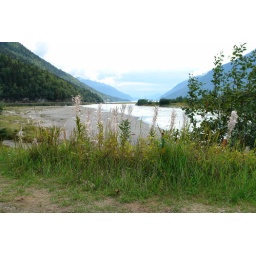
Landscape of the mountain river near Skagway, Alaska